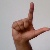
The image shows a hand gesture representing the letter 'L' in Indian Sign Language.